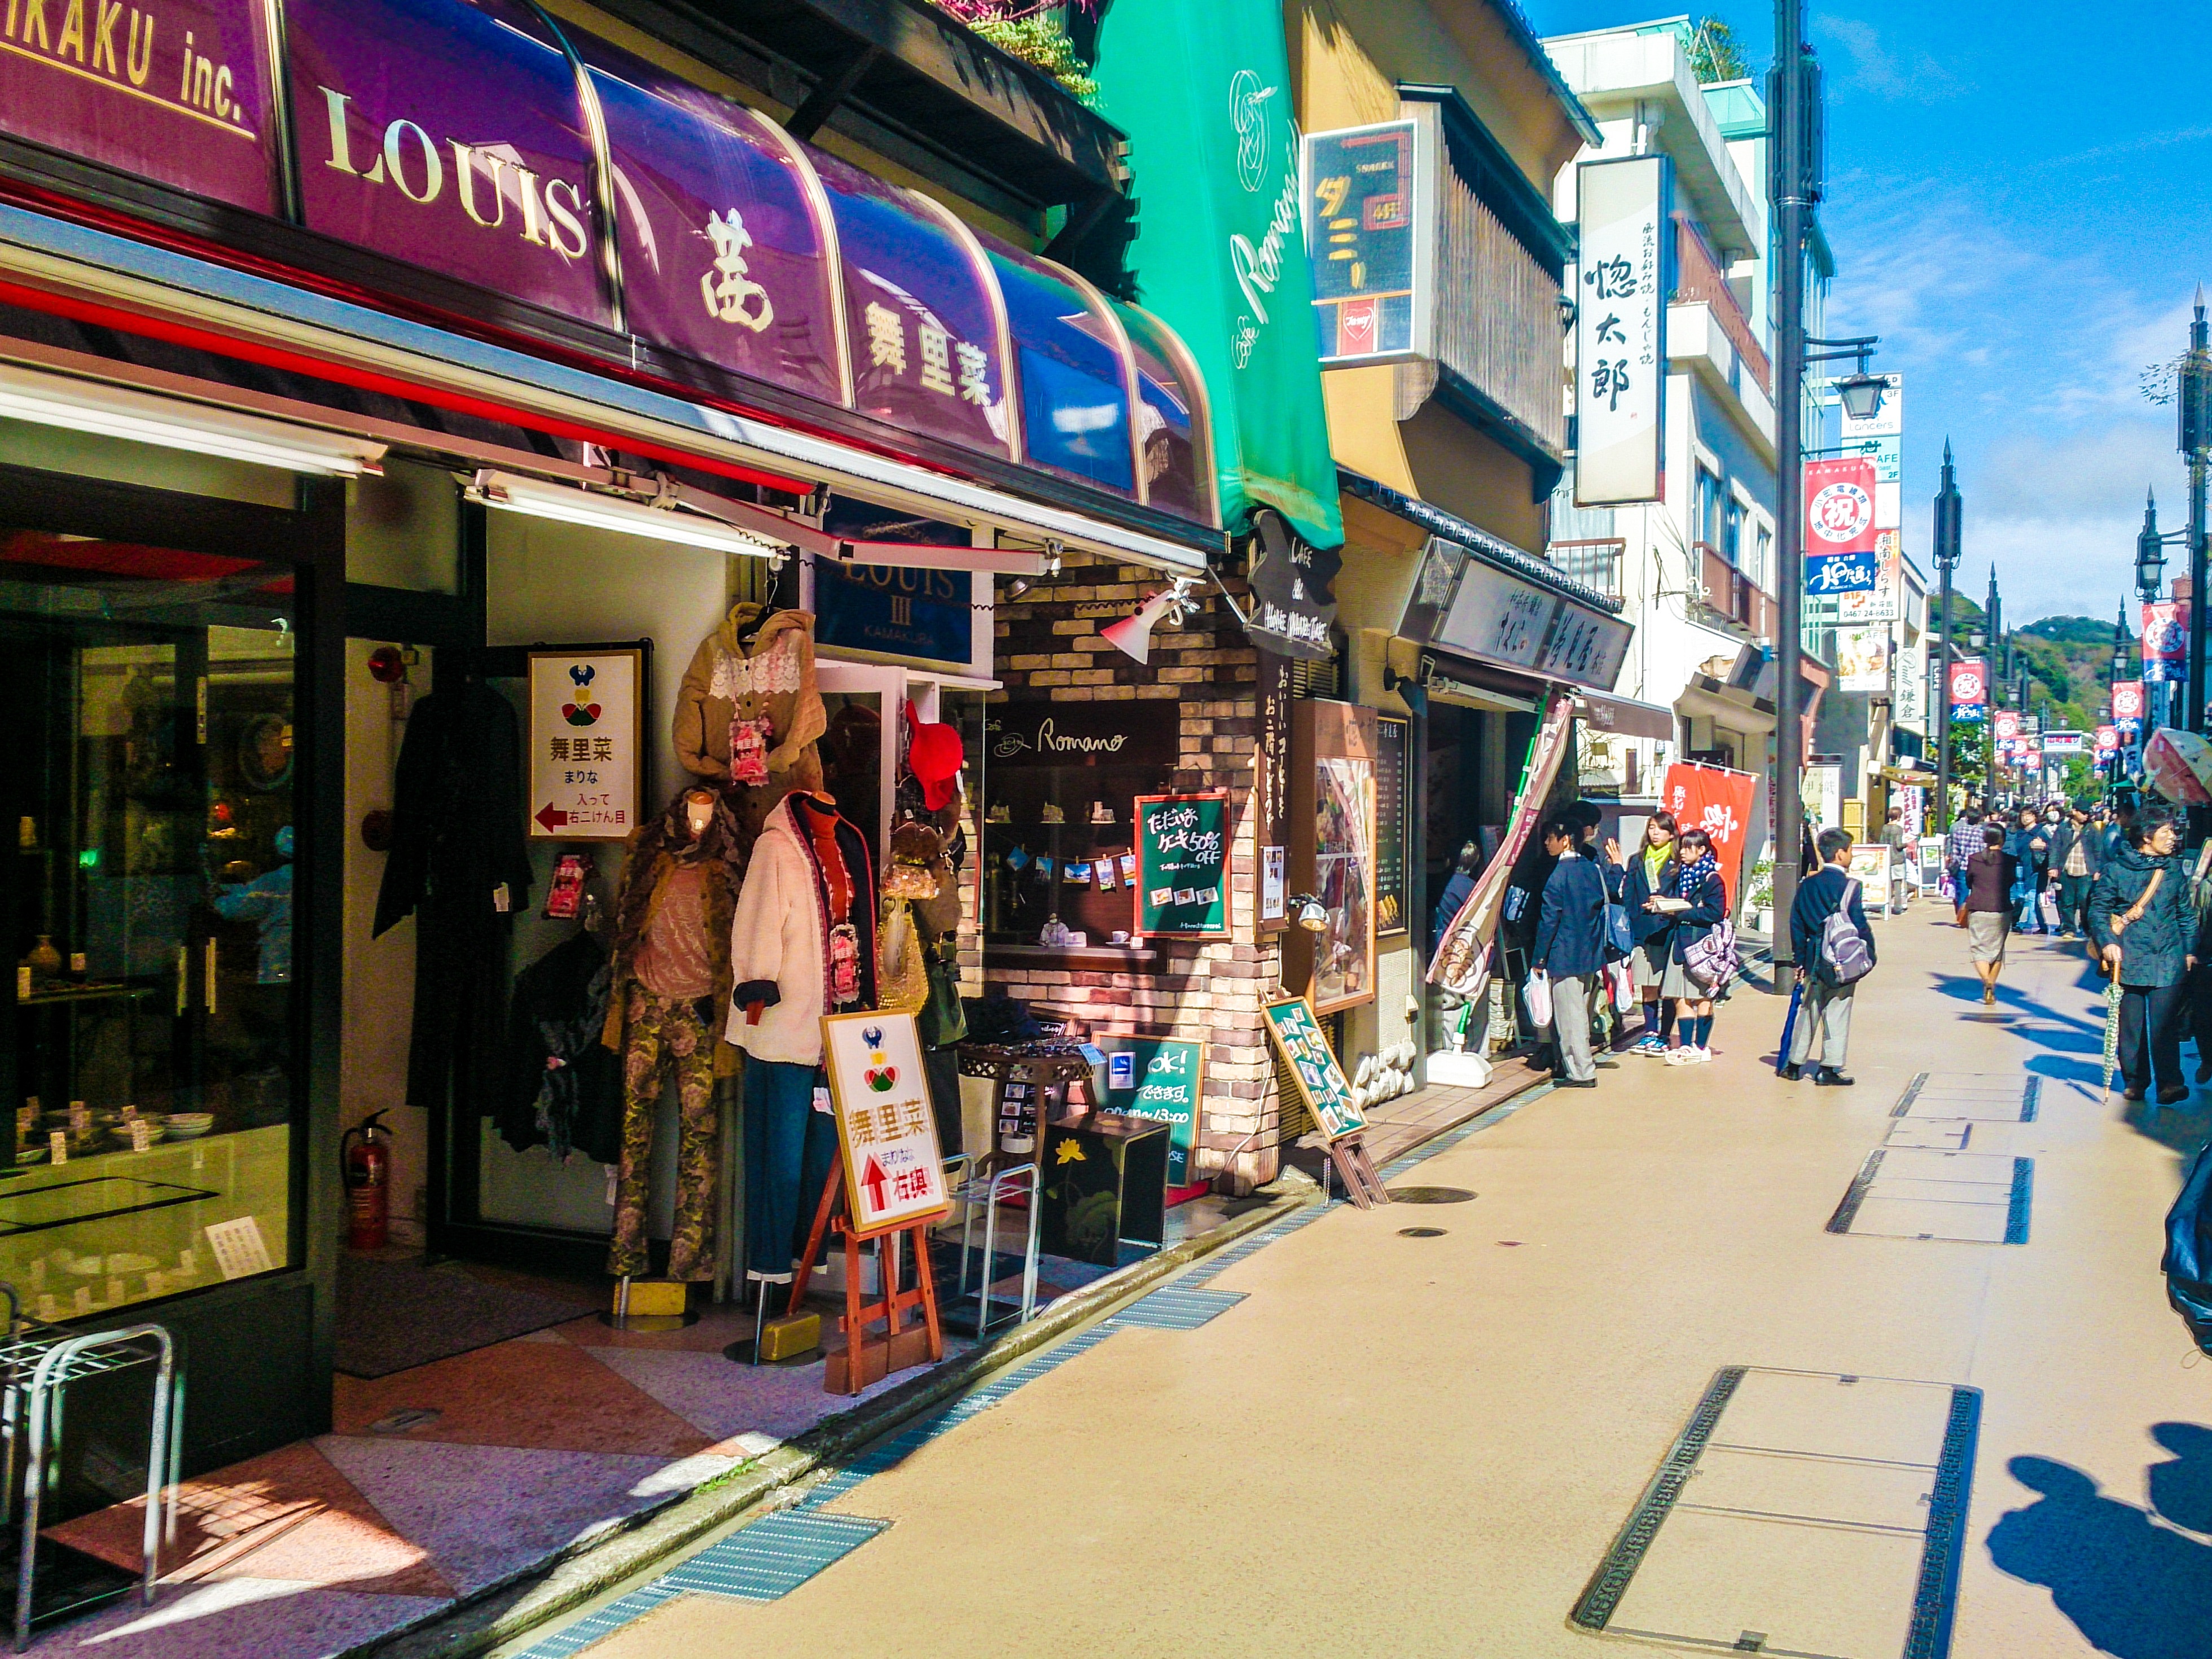
street, city, bazaar, market, shopping, public space, retail, human settlement